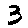
Label: 3